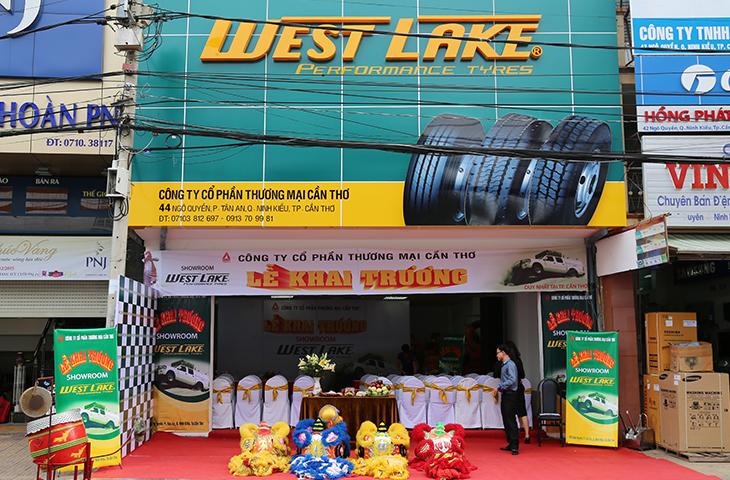
biểu tượng được in trên bảng hiệu của công ty là ba chiếc lốp xe